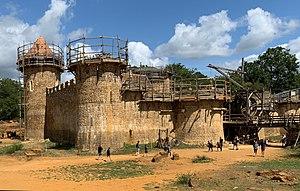
Le château du Guédelon (Treigny, France) le 19 août 2019. Русский: Замок Геделон на 19 августа 2019
Guédelon ou le château de Guédelon est un chantier médiéval de construction historique d'un château fort, débuté en 1997, selon les techniques et les matériaux utilisés au Moyen Âge.